Jonathan Liebesman

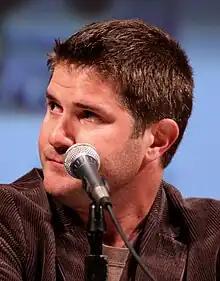
Liebesman at San Diego Comic-Con in July 2010

Jonathan Liebesman (born 15 September 1976) is a South African film director and screenwriter. He is known for directing the films "Darkness Falls" (2003), "" (2006), "" (2011), "Wrath of the Titans" (2012), and "Teenage Mutant Ninja Turtles" (2014).